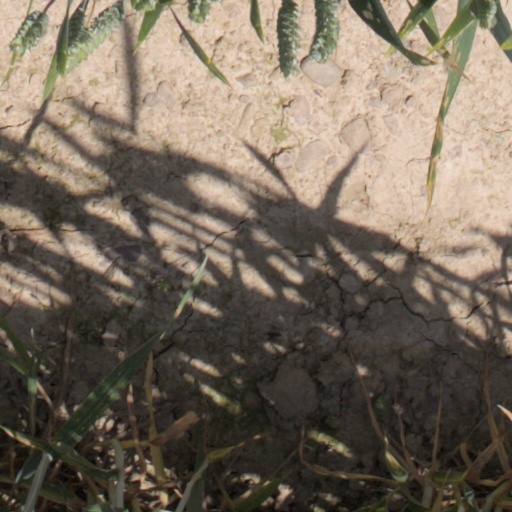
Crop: wheat